Thomas Commeraw

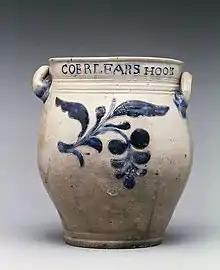
Jar by Commeraw - 1797-1819

Commeraw's works are in the collections of the: Metropolitan Museum of Art, Brooklyn Museum, National Museum of American History, The Winterthur Museum of Art, New-York Historical Society, Grolier Club, the Baltimore Museum of Art and the New York City Archaeological Repository.